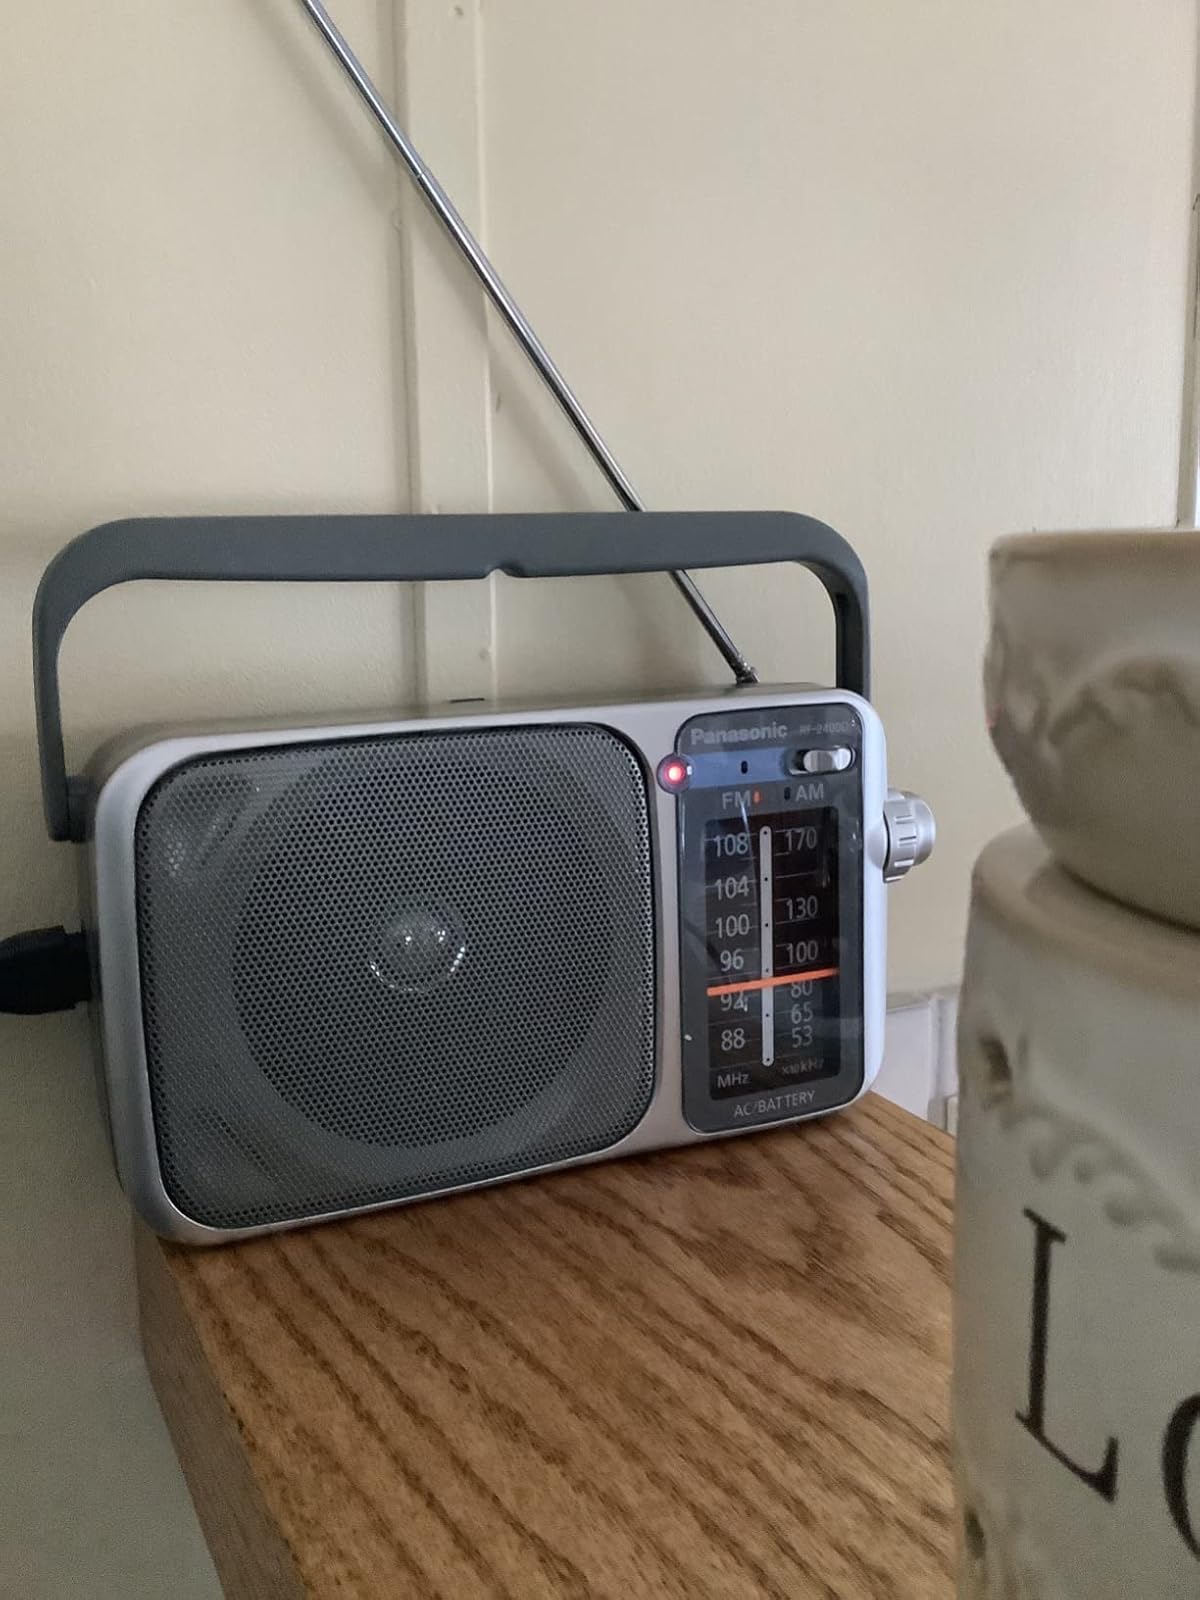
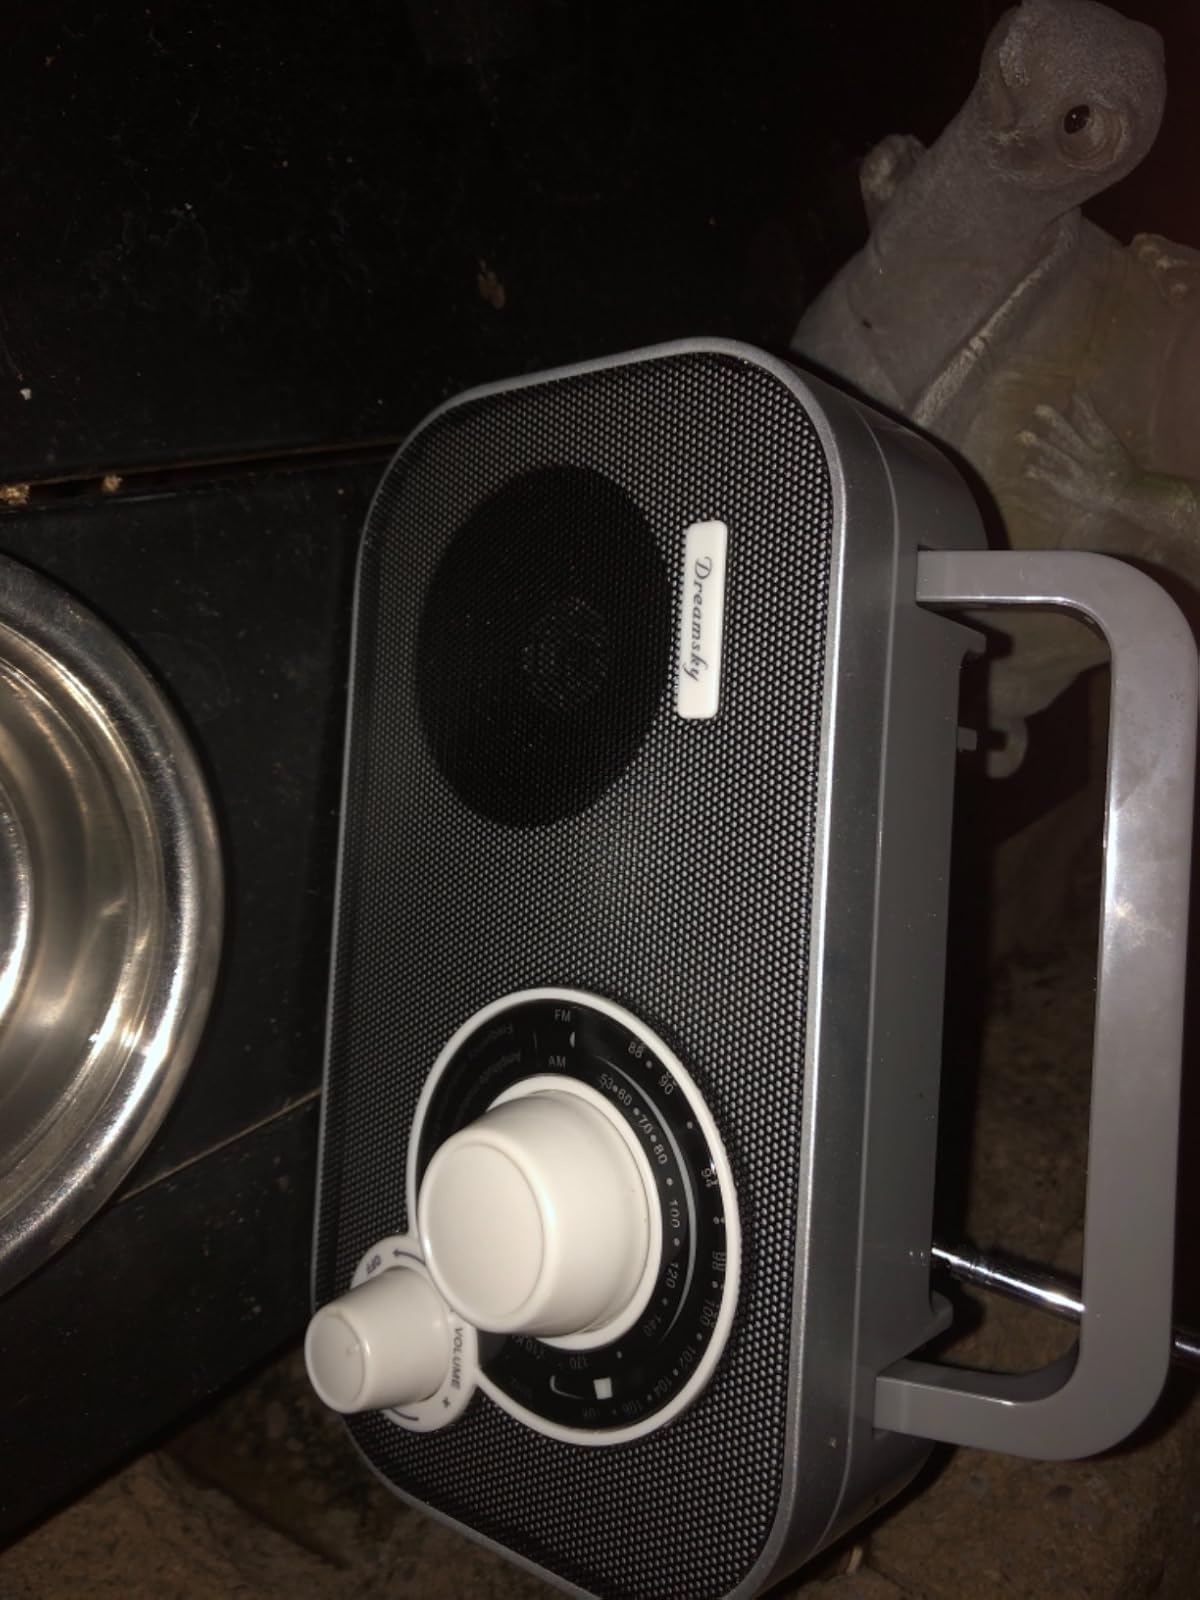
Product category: radio
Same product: no